National Day of Spain

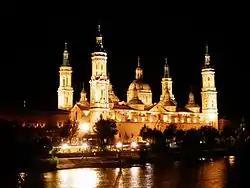
The Cathedral-Basilica of Our Lady of the Pillar in Zaragoza, Spain.

The distant origin of the holiday is to be found in the Roman Catholic tradition of the Virgin Mary's apparition "in flesh and blood" in Caesaraugusta (Zaragoza's name under the Roman Empire) to Apostle Saint James the Greater in AD 40 where a temple was built by the river Ebro, the first in the world dedicated to the cult of Saint Mary. Pilgrimage to Zaragoza to venerate Our Lady of the Pillar started in the early 8th century. Together with Saint James in Compostela, the spirituality of Christians in the Iberian Peninsula has centered around Our Lady of the Pillar for centuries.